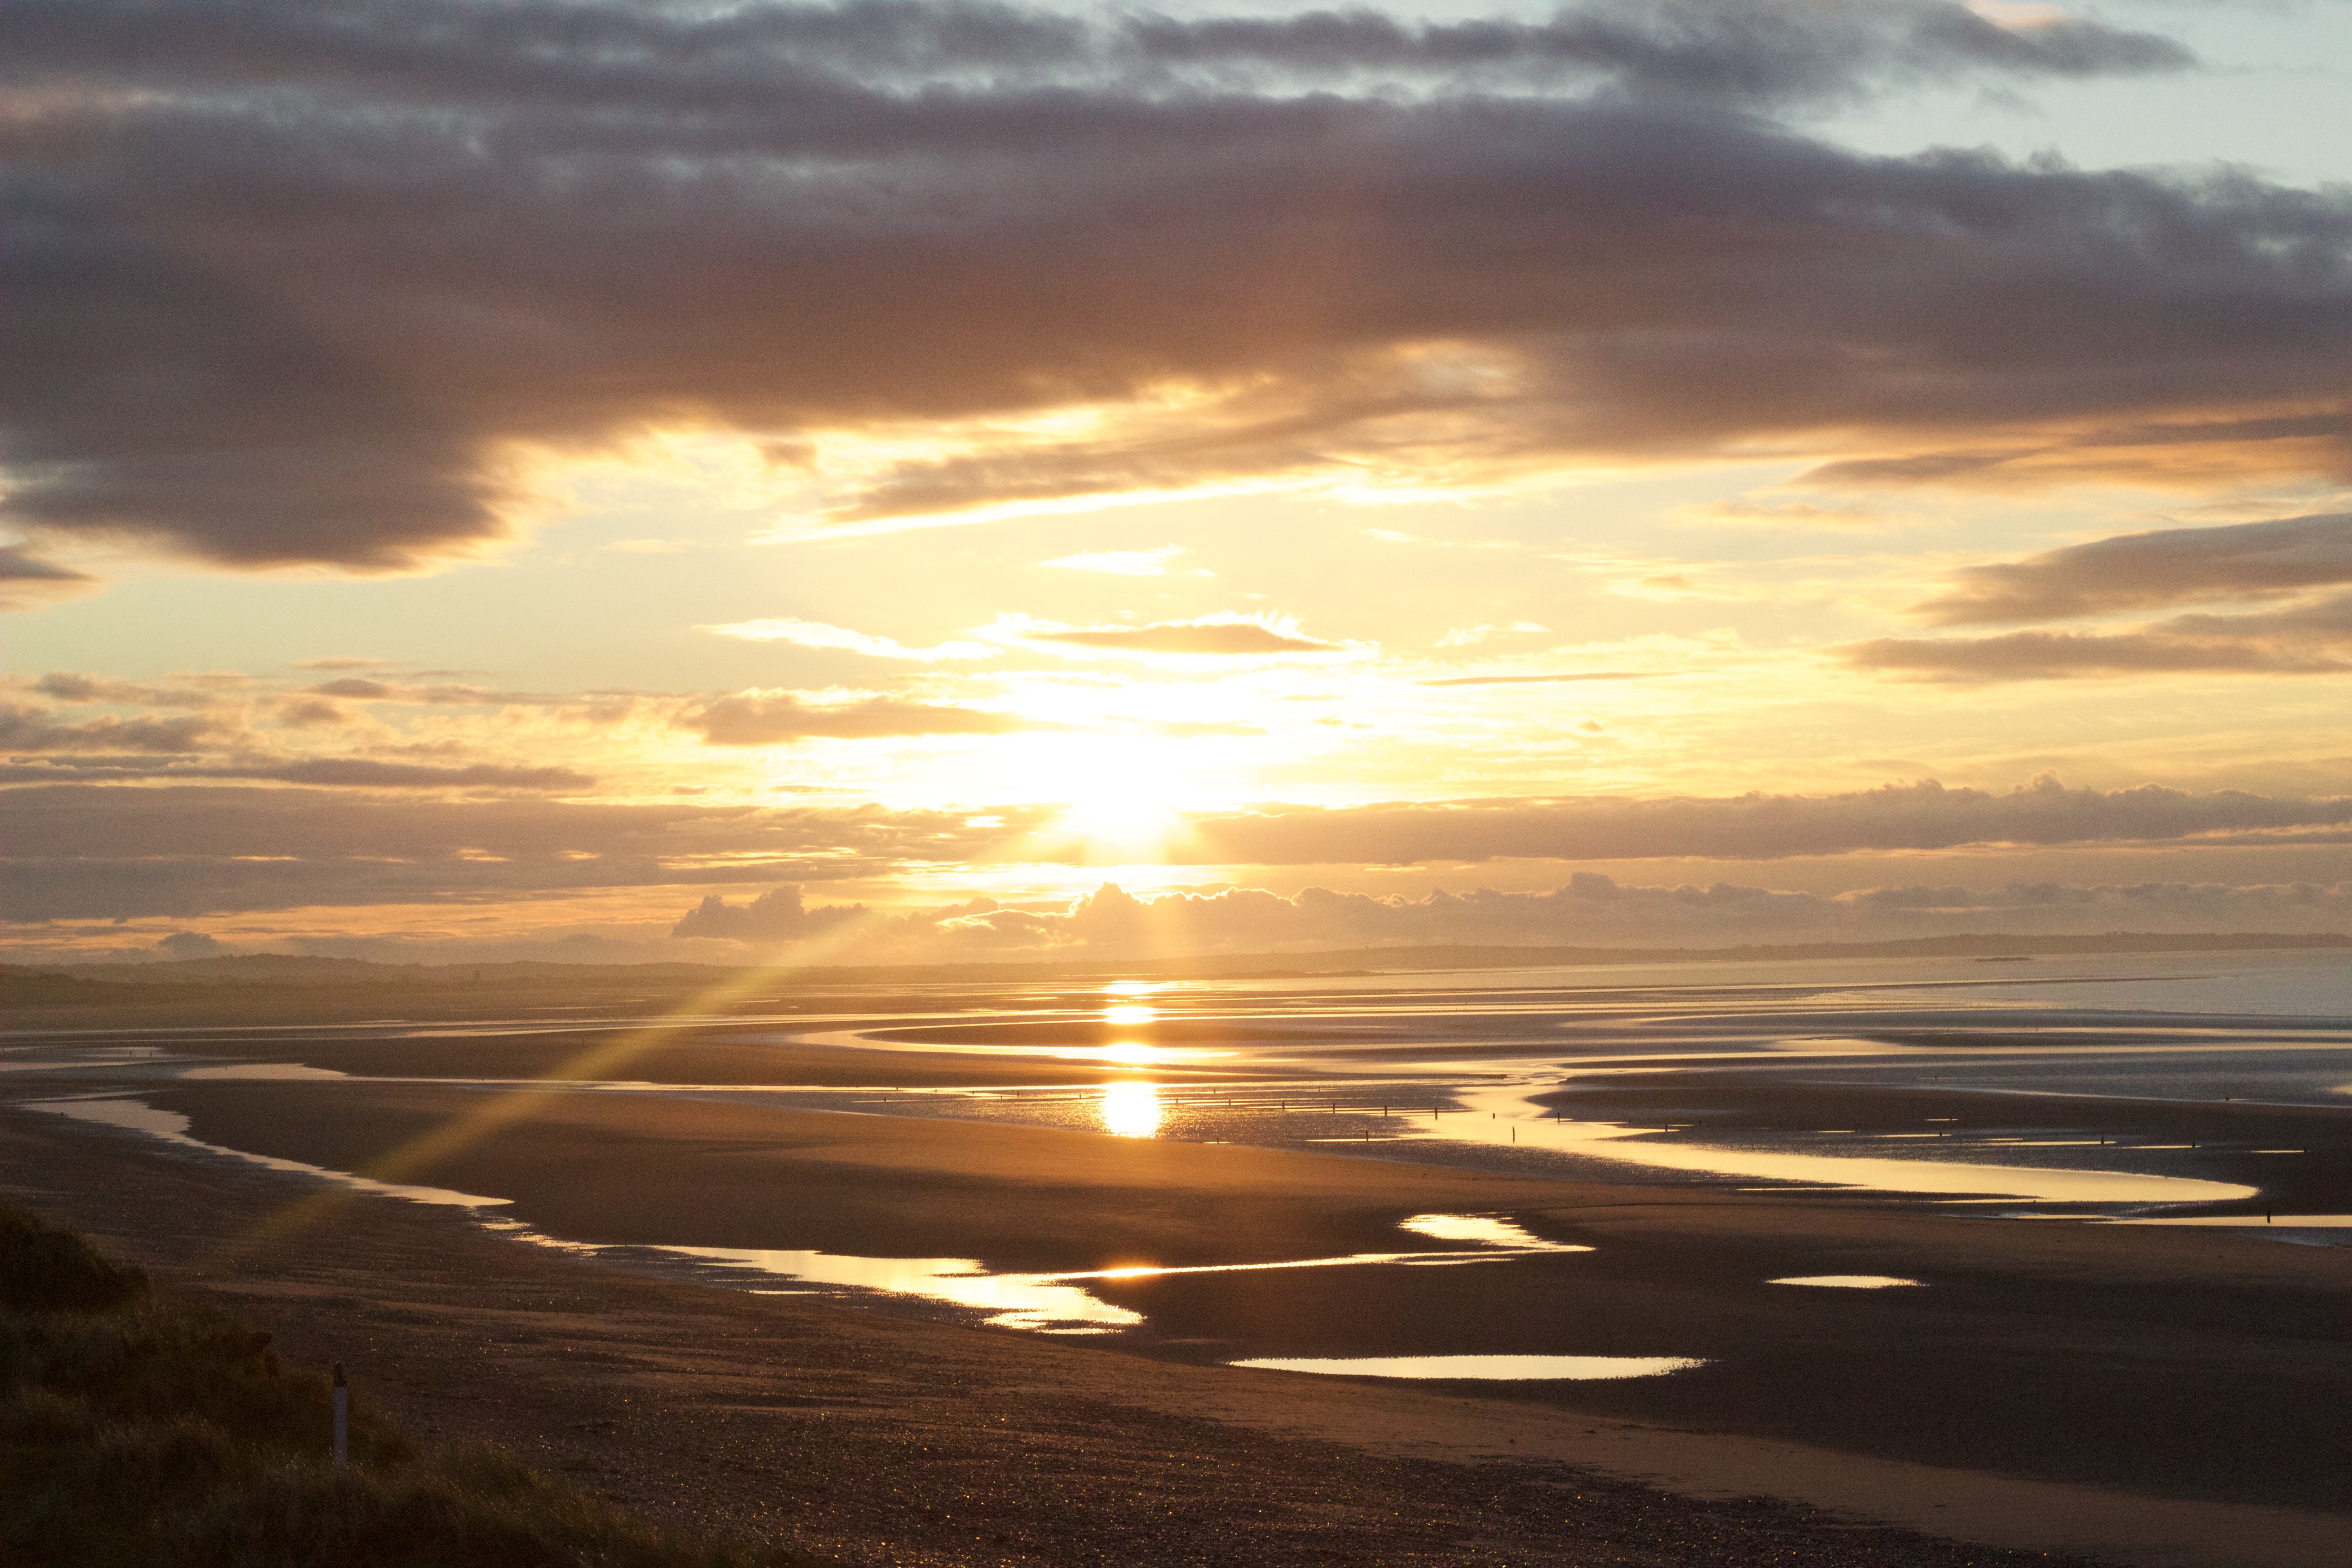
beach, sea, coast, ocean, horizon, cloud, sky, sun, sunrise, sunset, sunlight, morning, shore, dawn, atmosphere, dusk, evening, afterglow